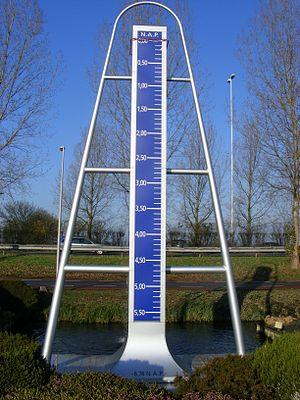
Monument indiquant l'élévation la plus basse des Pays-Bas: 6,74 m sous le niveau de la mer (NAP)
Voici une liste de points extrêmes des Pays-Bas.
Le Zuidplaspolder est un polder néerlandais, situé dans la province de la Hollande-Méridionale.